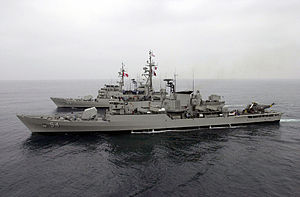
Lupo-klassen / Galleri
Lupo-klassen er en skibsklasse af fregatter bygget af Cantieri Navali Riuniti for Marina Militare. Designet som fleksible krigsskibe med fokus på overfladekrigsførelse, har været en relativ succes på eksportmarkedet, og er blevet solgt til Peru og Venezuela. En lettere modificeret version er benævnt Artigliere-klassen.